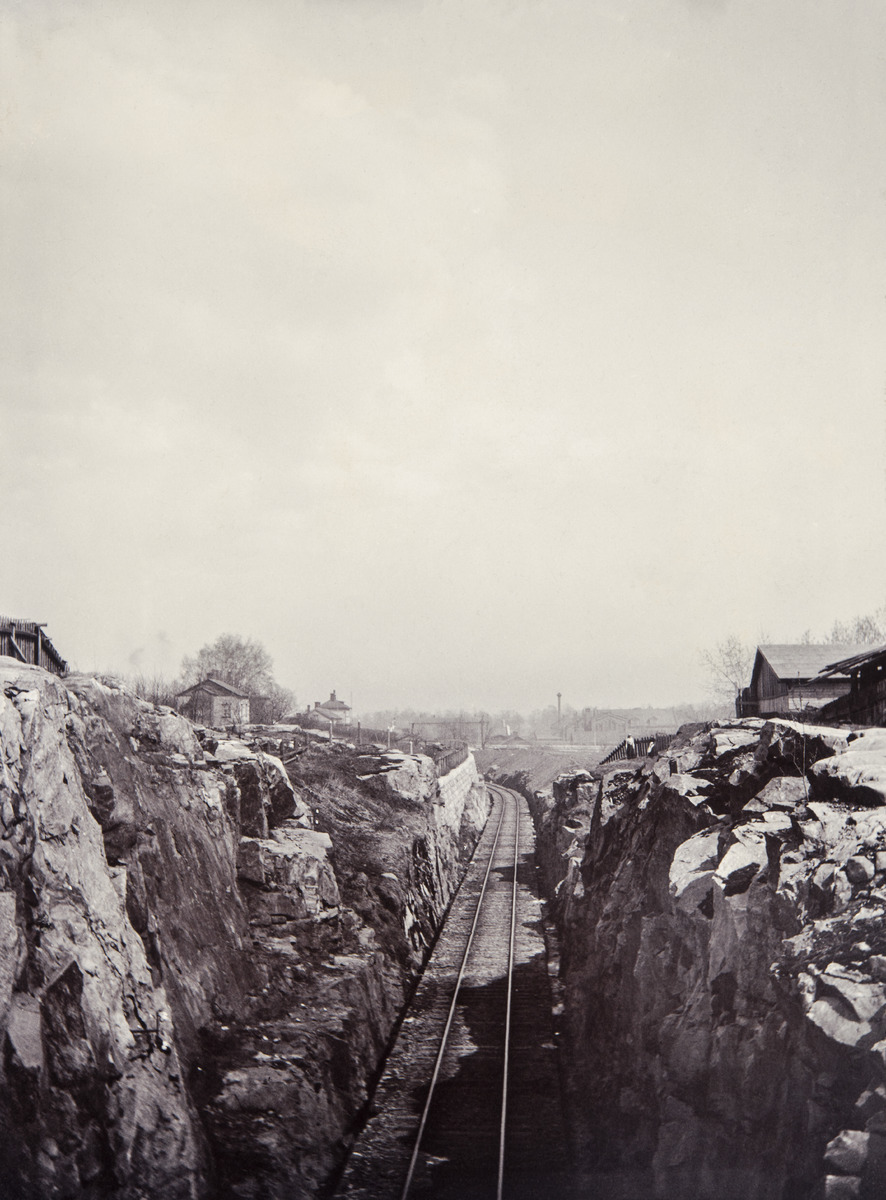
Rataleikkaus
sisällön kuvaus: Rataleikkaus. mustavalkoinen
Ajankohta: kuvausaika 1898
Aiheet: liikenne joukkoliikenne, liikenneväylät rautatiet, pinnanmuodot kalliot